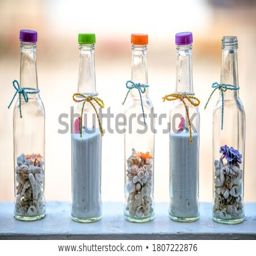
stock photo : bottle with seashells in the sand